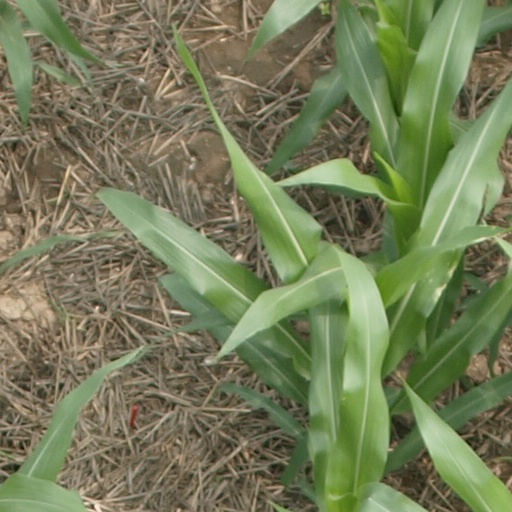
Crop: maize; corn